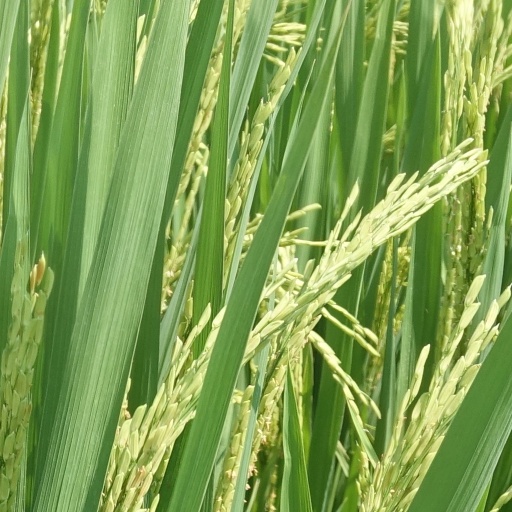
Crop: rice